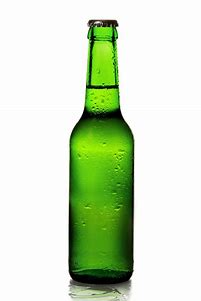
Waste category: glass